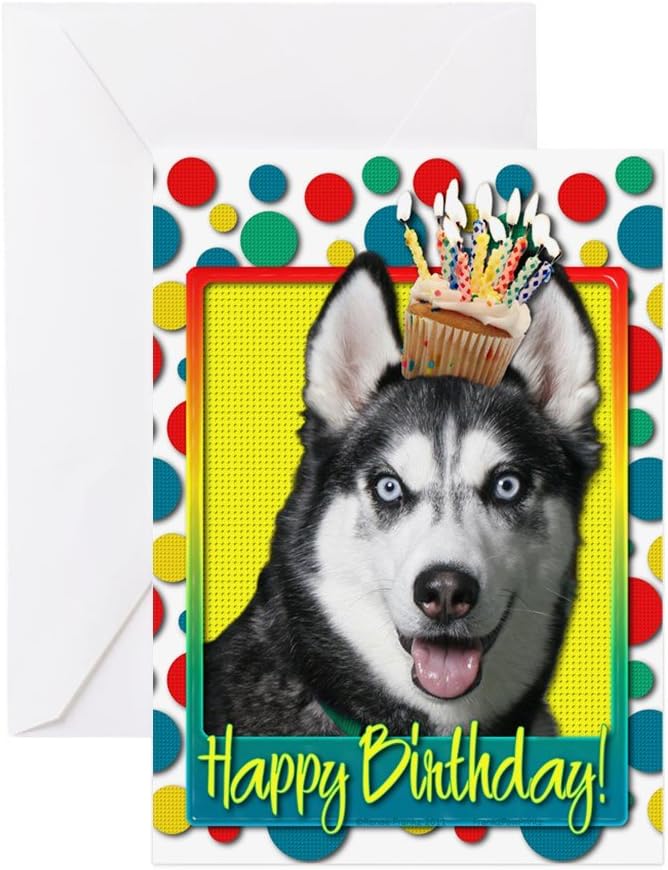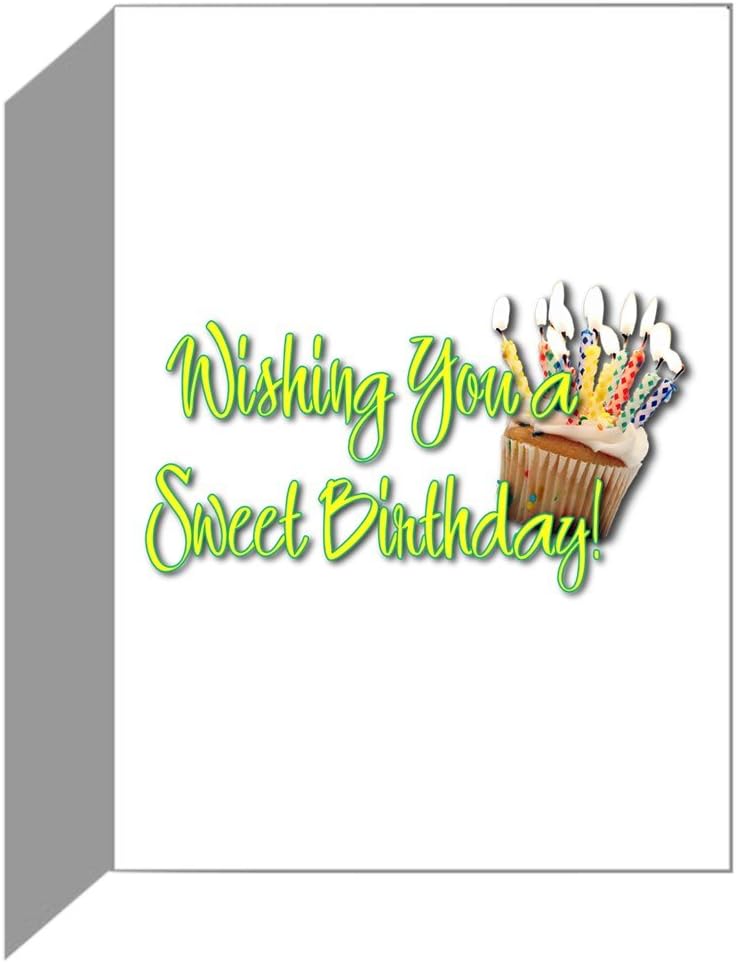
CafePress Birthday Cupcake Husky Greeting Card, Note Card, Birthday Card, Blank Inside Matte Matte
Category: Office Products
Greeting cards and note cards are a great way to keep in touch with friends and family and let them know you care. Sending a personal note on a beautiful card will make a lasting impression and a touching keepsake.
Features: Greeting card Measurement: 5"x7" (portrait) or 7"x5" (landscape). Pack includes 1 Card and 1 Envelope. | Made of chlorine and acid free, archival-quality 120 lb premium cardstock, matte finish. | Professionally Printed: our cards are designed with beautifully sharp, vivid designs. | Eco-Friendly: Produced in compliance with the Forest Stewardship Council (FSC) and Sustainable Forestry Initiative (SFI). Give and Recycle with confidence. | Our greeting cards are the perfect compliment for gifts or as a stand alone gesture that are sure to put a smile on the recipients face. Perfect for birthday, wedding, anniversary, retirement, holidays and more.